Cape grass lizard

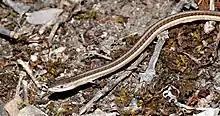

The Cape grass lizard (Chamaesaura anguina), also known as the Cape snake lizard or the highland grass lizard, is a species of lizard in the genus Chamaesaura. It widely found in southern Africa, inhabiting grasslands. In one of the countries it lives in, Eswatini, it is listed as a Near Threatened species.